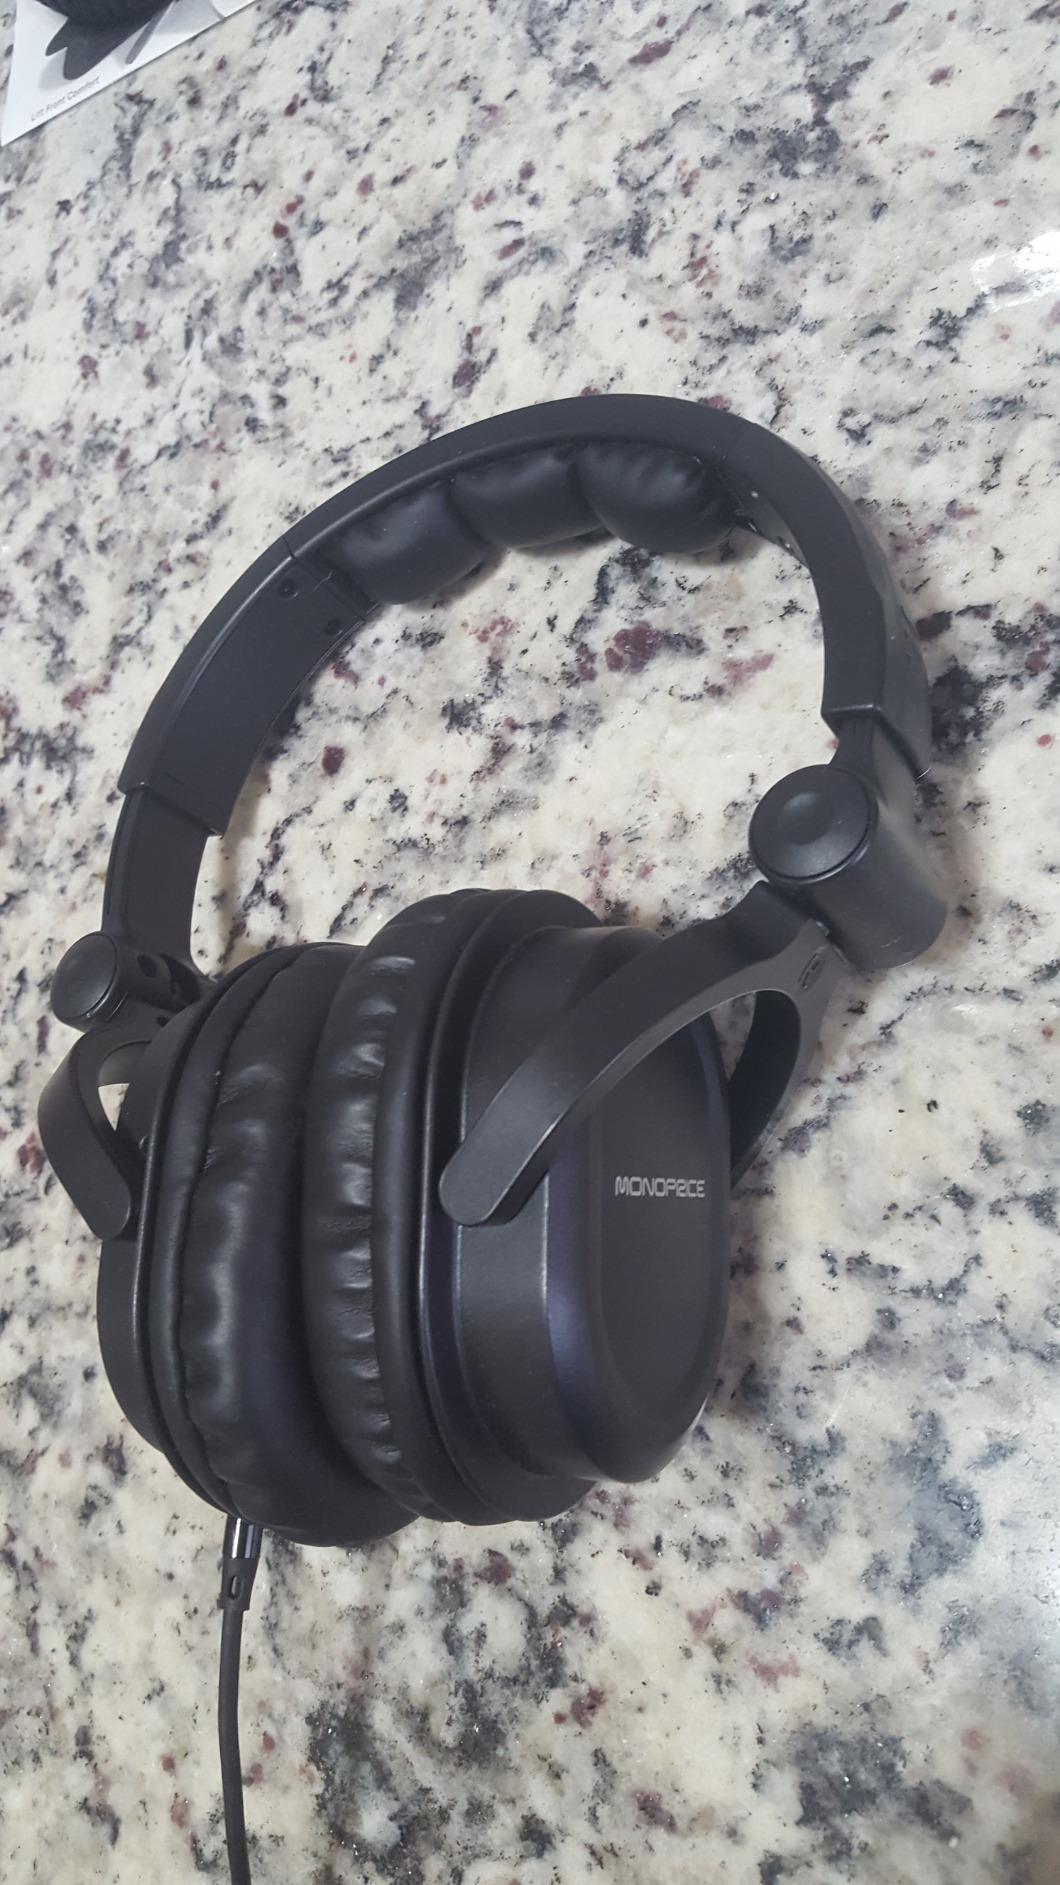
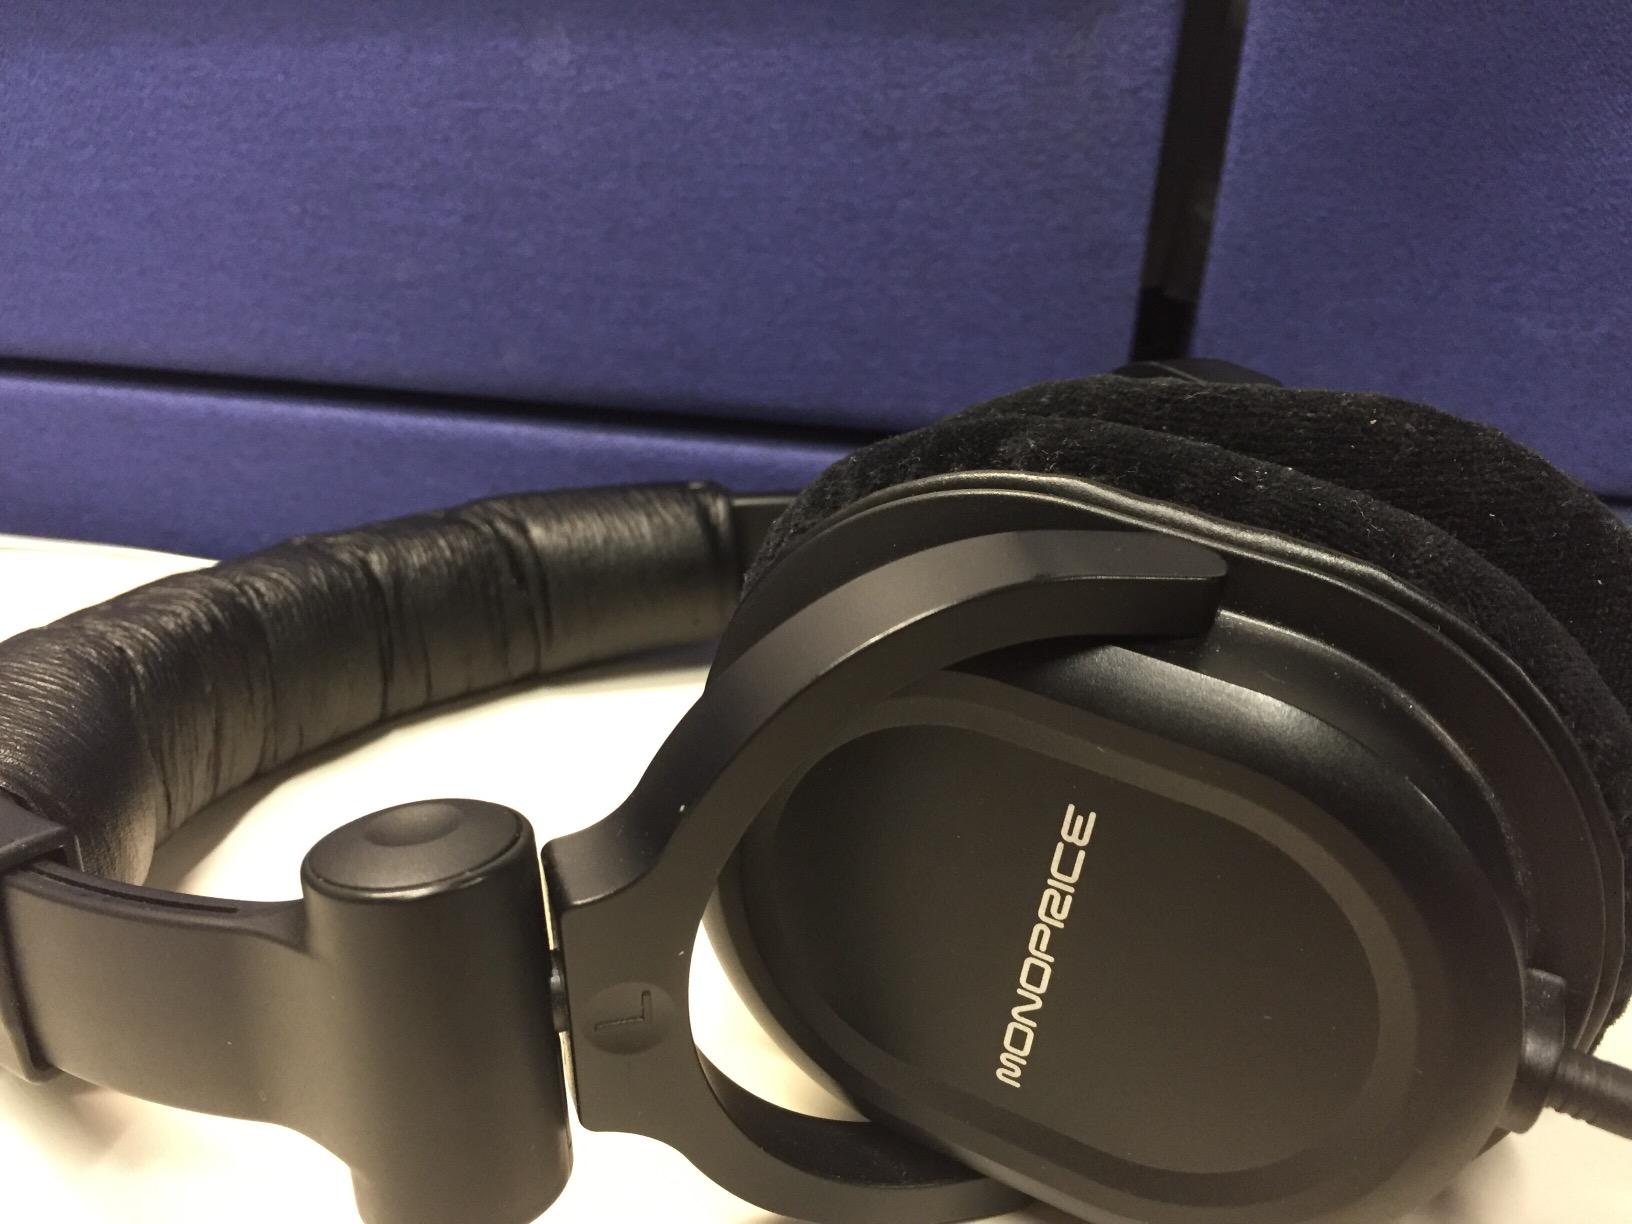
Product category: headphones
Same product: yes